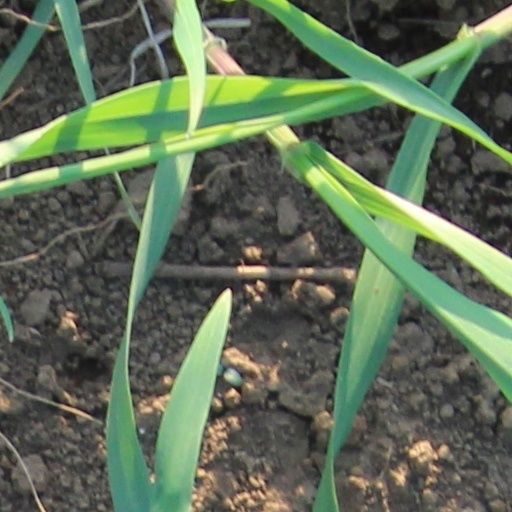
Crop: wheat